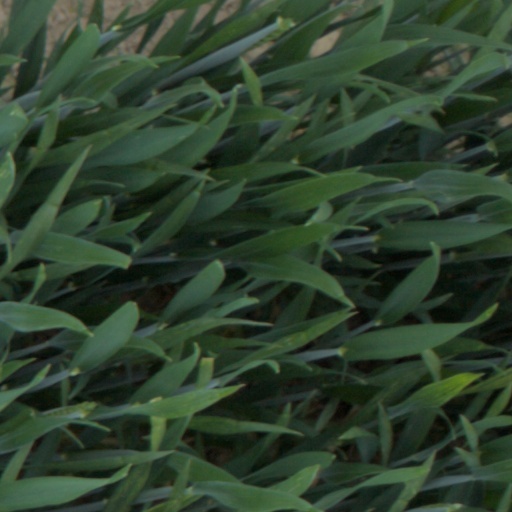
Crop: wheat